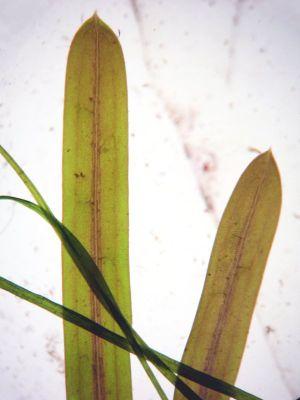
Cette liste de Tracheophyta de Bosnie-Herzégovine, ainsi que d’espèces introduites est un aperçu incomplet d’espèces de mousses, de fougères, de gymnospermes et d’angiospermes citées dans la littérature disponible en langues bosniaque, croate, serbe et serbo-croate. Cet aperçu n’inclue pas des espèces cultivées ni celles occasionnellement introduites.
Potamogeton friesii, de noms communs Potamot de Fries ou Potamot à feuilles mucronées, est une espèce de plantes aquatiques vivaces de la famille des Potamogetonaceae et du genre Potamogeton.